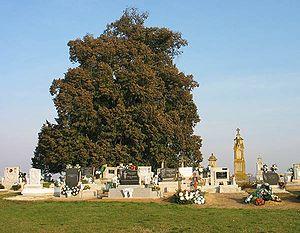
Szőkedencs est un village et une commune du comitat de Somogy en Hongrie.